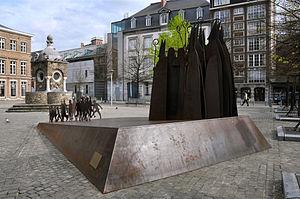
La place Saint-Barthélemy de Liège est une des plus anciennes places de la Cité de Liège. On y trouve plusieurs anciens bâtiments de la Cité : la collégiale Saint-Barthélemy qui abrite les Fonts baptismaux de Saint-Barthélemy, l'entrée arrière de l'ancienne préfecture du département de l'Ourthe et l'entrée arrière du palais Curtius. C'est également l'accès principal du Grand Curtius. On y trouve également la Bibliothèque Ulysse Capitaine qui conserve parmi les plus beaux documents originaux de la Cité.
Mathilde dite Mady Andrien, née à Engis le 28 mars 1941, est une sculptrice et dessinatrice belge.